Starship (band)

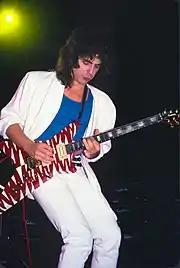
Craig Chaquico with Starship in 1986

In 1986, the group recorded "Cut You Down to Size" for the film "Youngblood". By the time the 1987 sessions for the album "No Protection" began, bassist Pete Sears had left the band. Sears went on to play keyboards with former Jefferson Airplane members Jorma Kaukonen and Jack Casady in Hot Tuna for ten years. In early 1987, "Nothing's Gonna Stop Us Now", recorded while Sears was still with the band, appeared in the film "Mannequin" and reached No. 1 on the U.S. and British charts. At that time, the song made Slick the oldest female vocalist to sing on a number-one "Billboard" Hot 100 hit, at the age of 47 (she held this record until Cher broke it at the age of 52, in 1999 with "Believe"). "Nothing's Gonna Stop Us Now" received an Academy Award nomination for Best Original Song in 1988. "No Protection" was released in July 1987, and also featured the singles "It's Not Over ('Til It's Over)" (#9), and "Beat Patrol" (#46). The last song on the album, "Set the Night to Music", would later become a hit in 1991, re-recorded as a duet by Roberta Flack and Maxi Priest. Following the completion of the album sessions in 1987, Brett Bloomfield was brought in to replace Sears and Mark Morgan joined the band on keyboards.